Horton Park Golf Club

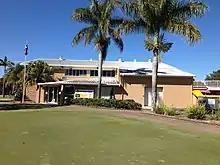
Clubhouse facing North

The Horton Park Golf Club was the only golf club located in central Maroochydore on the Sunshine Coast in South East Queensland, Australia. The club was situated next to Sunshine Plaza shopping centre and was established in 1950. On the 20 July 1950, the minutes of the first meeting were signed by the President Mr W Coffey. The first building, a shed and an outhouse were purchased and erected in 1952.